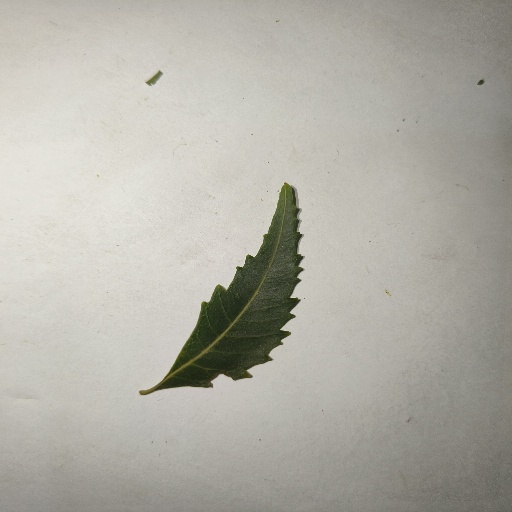
Species: Neem
Leaf condition: Healthy Leaf